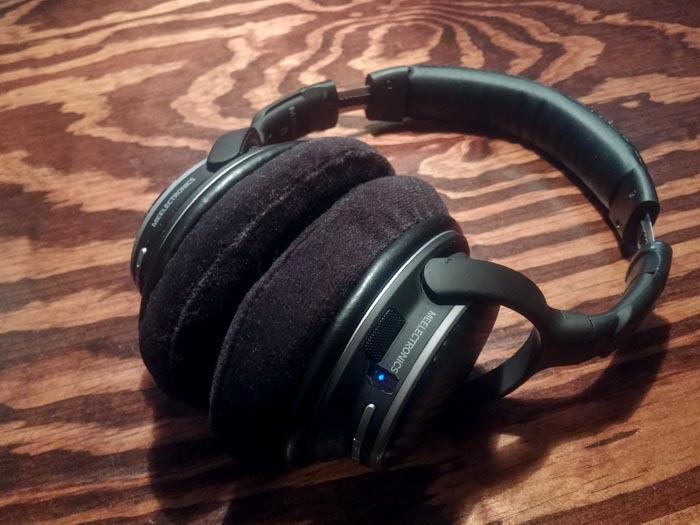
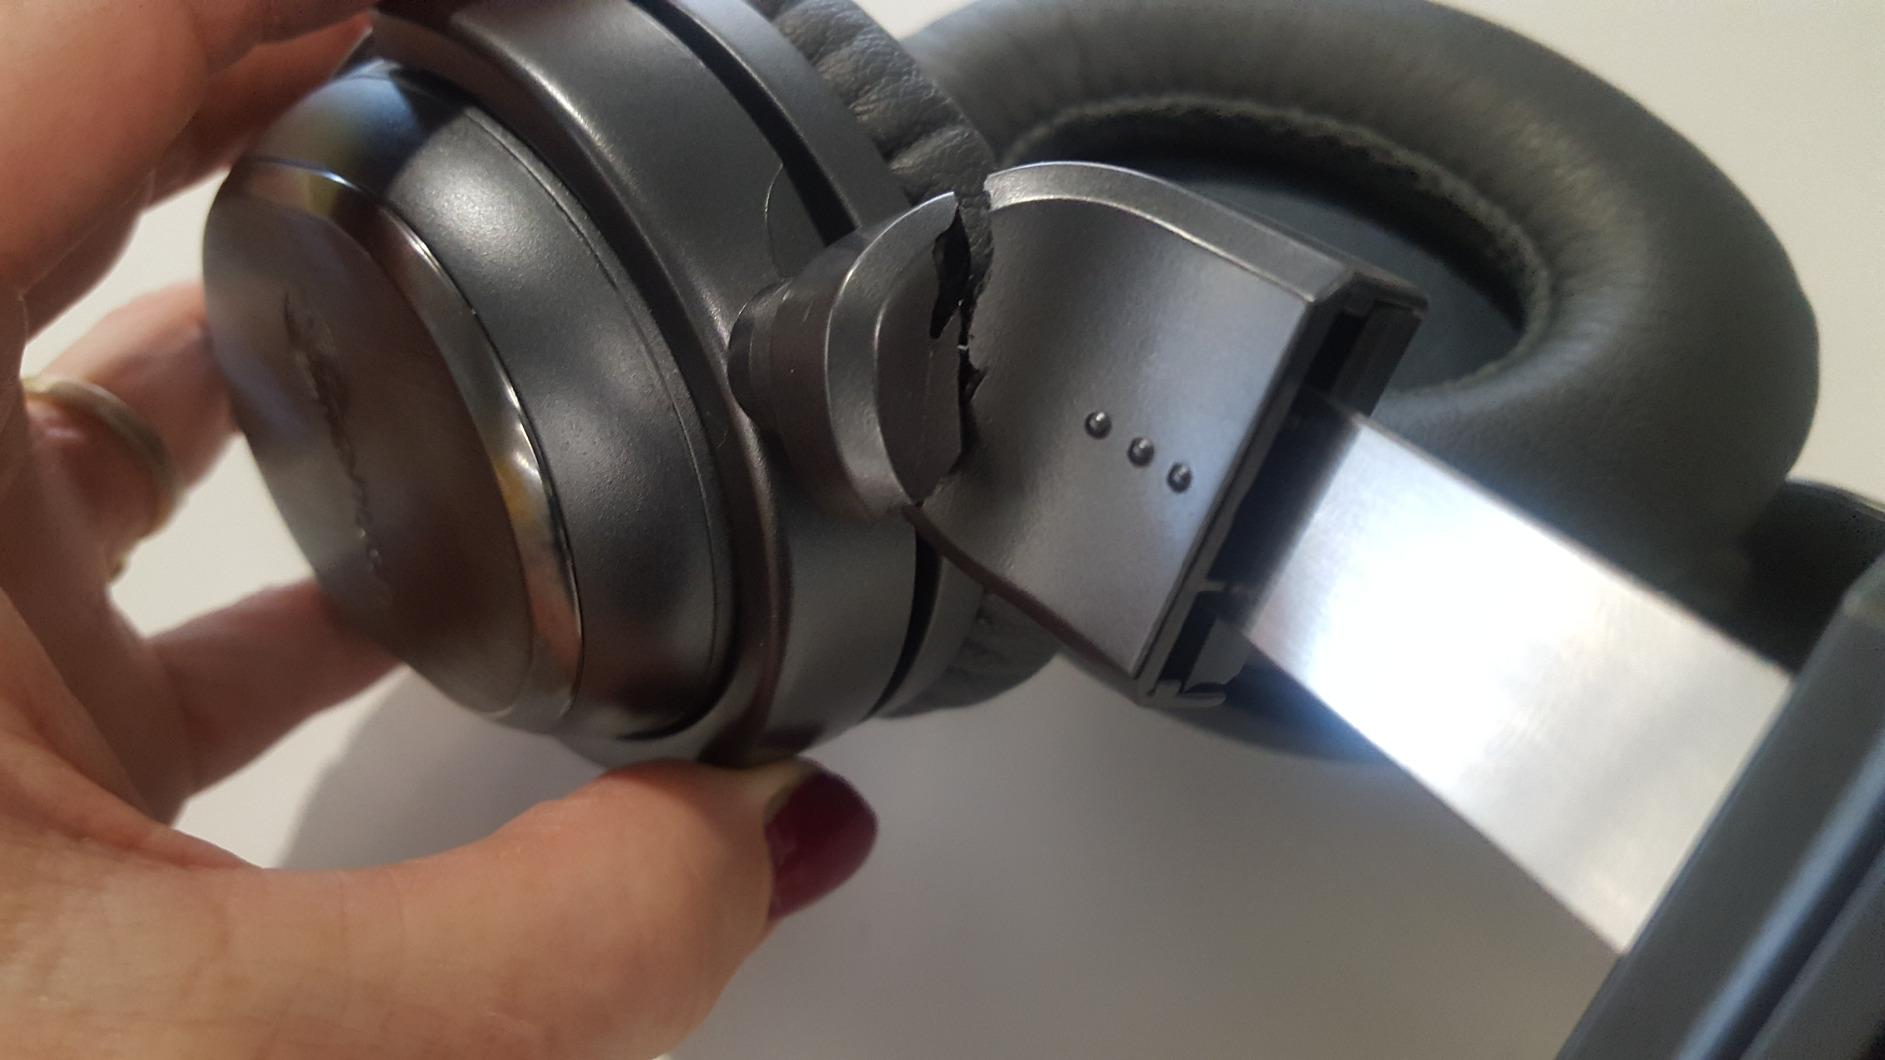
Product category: headphones
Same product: no